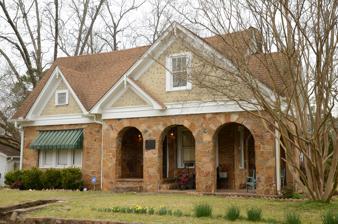
Building: June Sandidge House
Country: United States of America
Year built: 1935
Historic house in Arkansas, United States United States historic place June Sandidge House U.S. National Register of Historic Places Location in Arkansas Show map of Arkansas Location in United States Show map of the United States Location 811 Cherry St., Gurdon, Arkansas Coordinates 33°55′21″N 93°8′41″W / 33.92250°N 93.14472°W / 33.92250; -93.14472 Area 2 acres (0.81 ha) Built 1935 ( 1935 ) Built by June Sandidge (supervision) with other craftspeople Architect June Sandidge Architectural style English Revival NRHP reference No. 93000093 Added to NRHP February 25, 1993 The June Sandidge House is a historic house at 811 Cherry Street in Gurdon, Arkansas .  It is a single-story wood-frame house with a brick veneer exterior, and represents an excellent and unusual local example of English Revival architecture.  The house was built in 1938 by Mr. June Sandidge, an engineer for the Missouri Pacific Railroad .  Its styling is essentially vernacular English Revival, although there are some Mediterranean influences, including Spanish-style arches on the porch. The house was listed on the National Register of Historic Places in 1993. See also National Register of Historic Places listings in Clark County, Arkansas References